Stapleford Cross

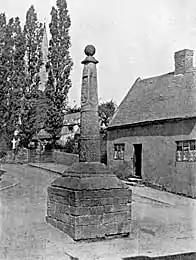
Stapleford Cross in c.1906

Stapleford Cross is an Anglo-Saxon high cross dating from the eleventh century, now located in the churchyard of St. Helen's Church, Stapleford, in Nottinghamshire, England.